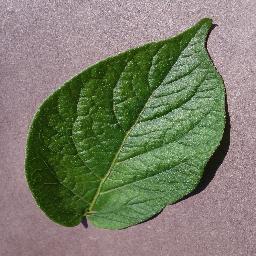
Label: Potato___healthy